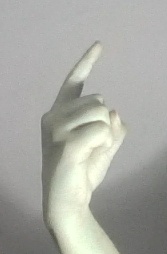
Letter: ra